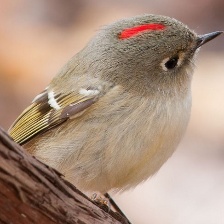
Species: RUBY CROWNED KINGLET
Scientific name: REGULUS CALENDULA